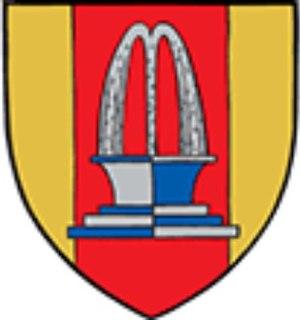
Bad Schönau est une commune autrichienne du district de Wiener Neustadt-Land en Basse-Autriche.